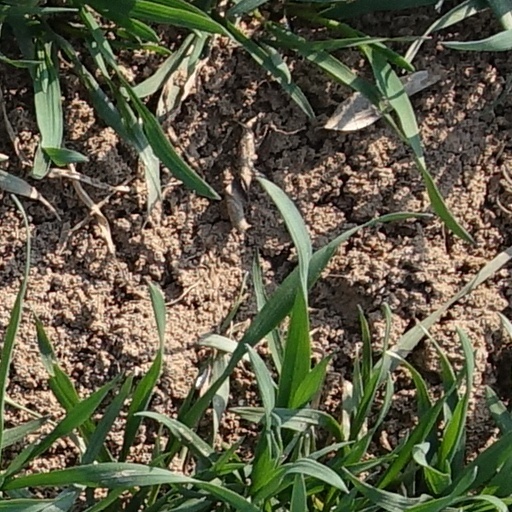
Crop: wheat